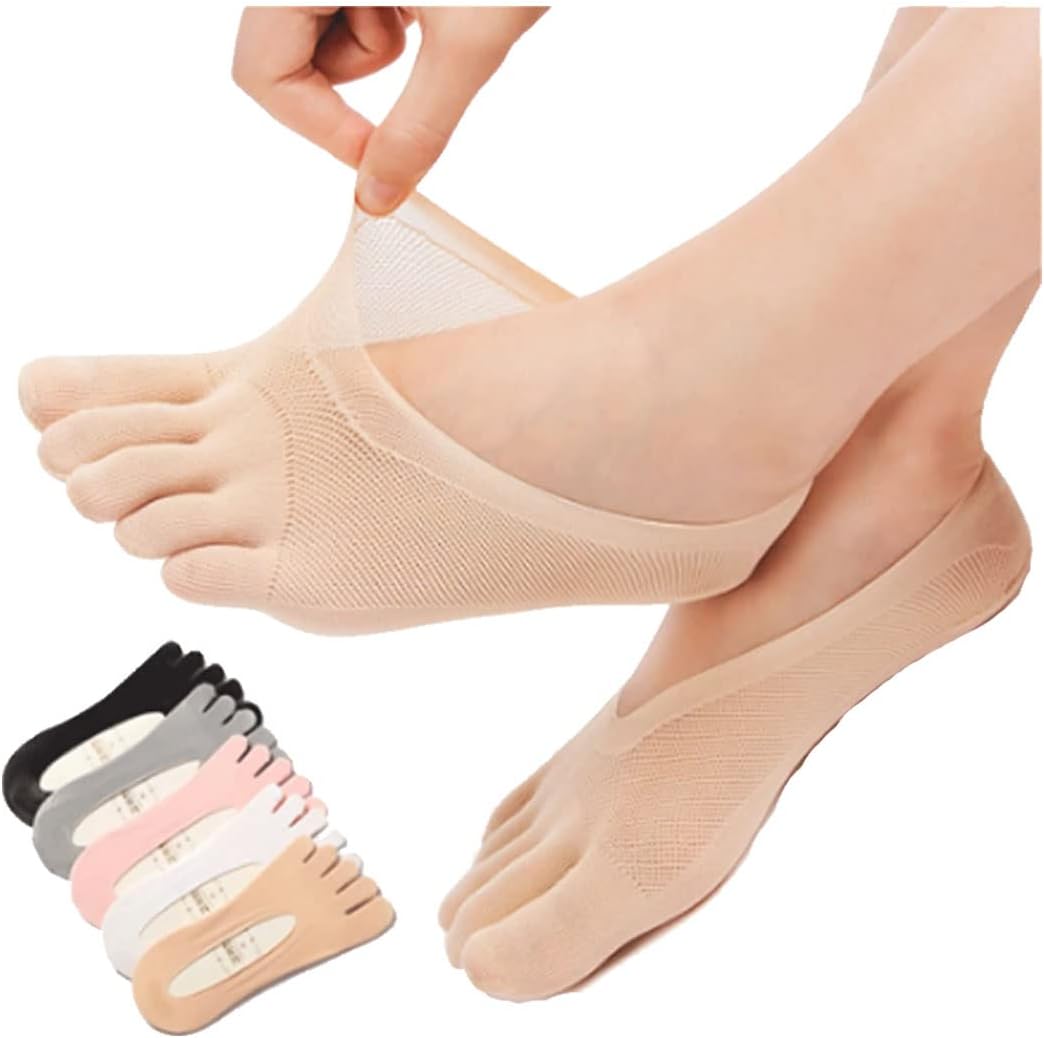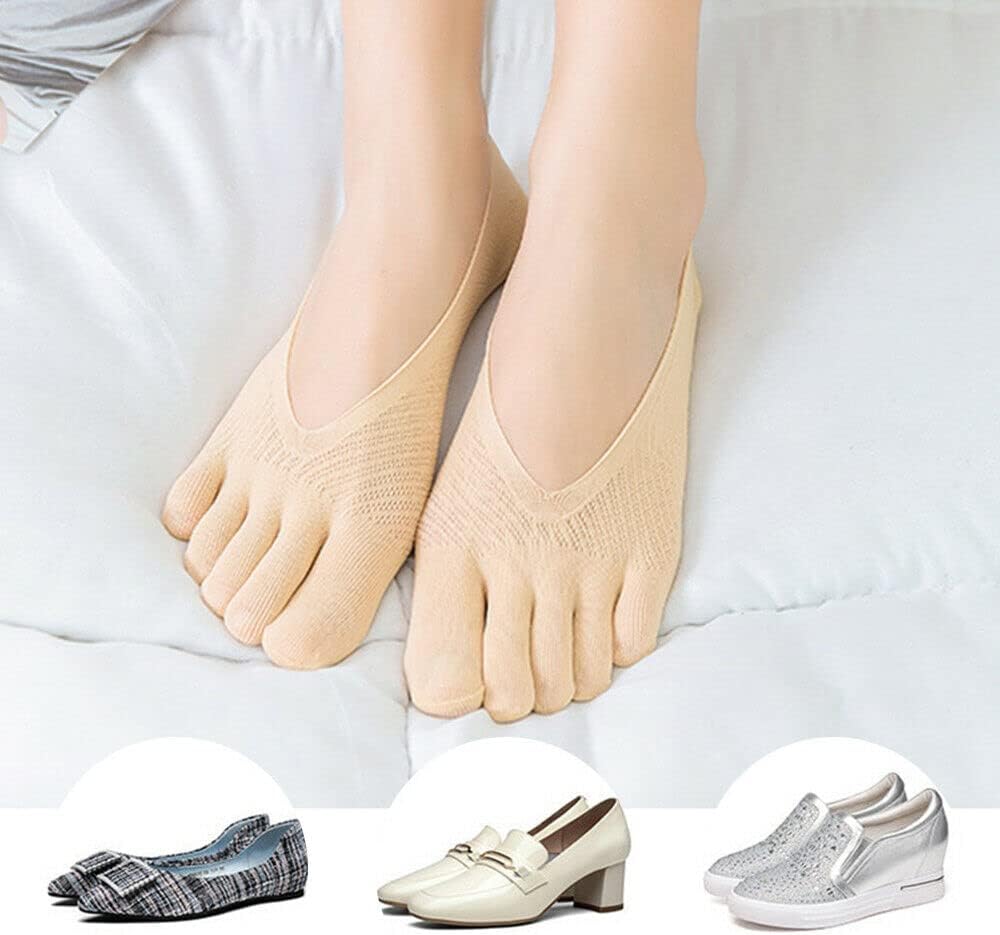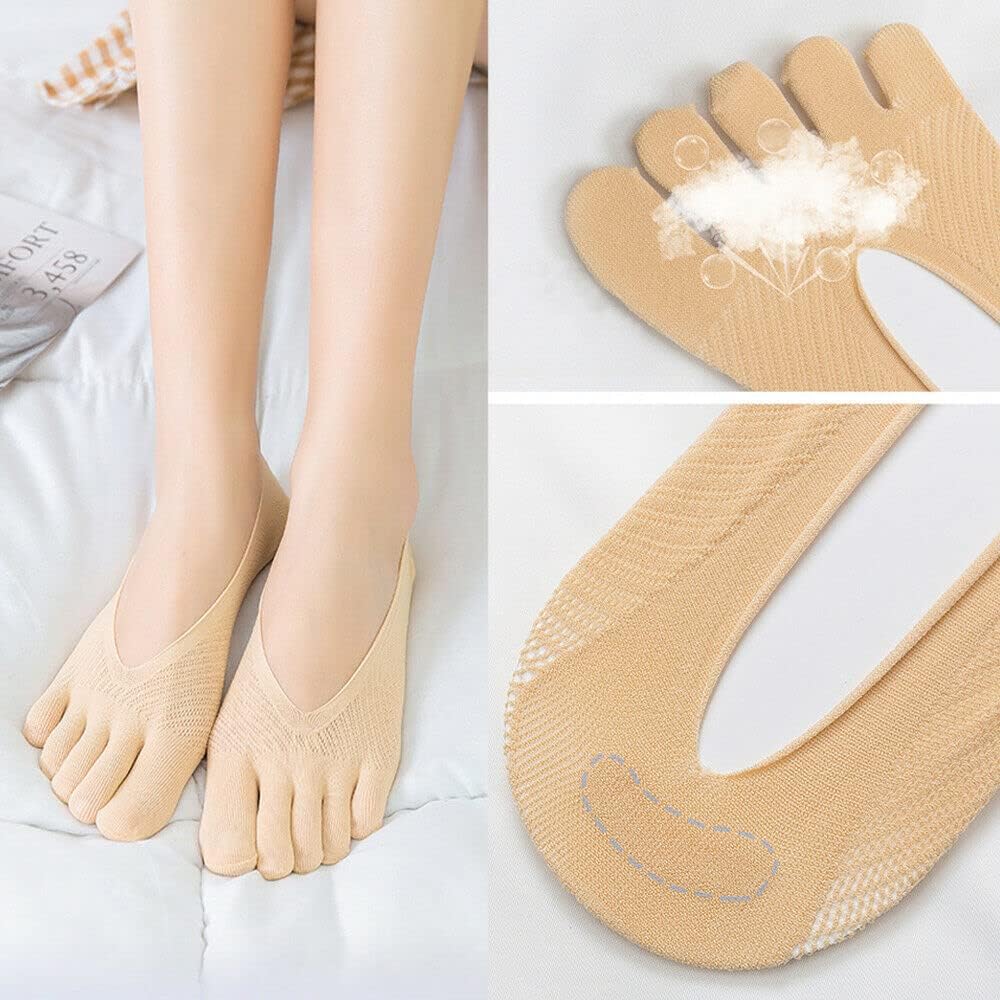
Hawtrytoa 6 Pairs Orthopedic Compression Socks,Women Five Toes Socks Soft and Breathable Five Finger Socks
Category: AMAZON FASHION
describe: Velvet fabric, light, high elastic, breathable Heel non-slip silicone, non-slip, not falling off Shallow mouth invisible socks, can be matched with all kinds of medium and shallow mouth shoes, no leakage A: Skin color*2/Black*1/Gray*1/Pink*1/White*1/ B: Skin color*2/Black*1/Gray*1/Pink*1/White*1/ C: Skin color*2/Black*1/Gray*1/Pink*1/White*1/  Type: five finger socks Size: all sizes Color: skin color, pink, gray, black Quantity: 6 pairs
Features: Enough quantity: 6 pairs breathable toe five finger socks, including black, gray, white, pink, skin color, ; It offers you more choices and it can meet any of your daily needs; You can also share them with your family or your friends | Novel design: our socks with toes are ideal for use as toe shoes socks, they keep each toe separated and spread, it is effective to prevent blister ; Five finger socks with low cut design ensuring the socks do no show when you are wearing running shoes, sneakers or dress shoes | Quality material:our breathable toe five finger socks are made of quality fabric, which is soft and gentle to your skin, durable and not easy to fade, you can wear them for long time without bringing you any discomfort | Wide range of usage: these invisible toe separated socks are comfortable and suitable for all seasons to wear, you can wear it for hiking, running, working, travelling, climbing, daily wear, fishing and other outdoor or indoor activities, which will offer you the right amount of comfort without making your feet feel stuffy | Delicate gift: the breathable socks are nice gift choices, you can send to your sister, friends, girlfriend, wife on Valentine's Day, birthday, anniversary, New Year, Thanksgiving and other meaningful occasions